History of the Chicago White Sox

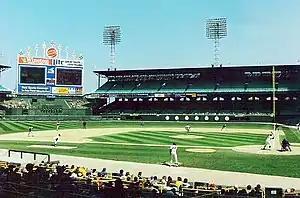
The Chicago White Sox hosting a home game at Comiskey Park in 1990

From 1901 to 1920, the White Sox won four out of a possible 19 pennants. However, they were severely crippled by the loss of seven of their best players in their prime. With a depleted roster, the White Sox dropped into seventh place in and would not contend again until . During that stretch, only the and teams even managed to top .500. During this period, the White Sox featured stars such as third baseman Willie Kamm, shortstop Luke Appling, outfielder Leo Najo and pitcher Ted Lyons. However, an outstanding team was never developed around them, or a deep pitching staff. Ironically, the White Sox almost landed Babe Ruth; they offered to trade Jackson to the Red Sox for Ruth after owner Harry Frazee put his troublemaking star on the market. The White Sox offered Jackson and $60,000; however, the New York Yankees offered an all-cash deal of $100,000. Between the dumping of star players by the Philadelphia Athletics and the Red Sox, and the decimation of the White Sox, a "power vacuum" was created in the American League, into which the Yankees would soon move.